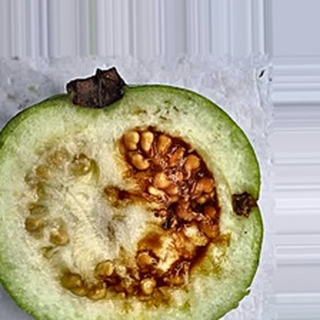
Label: guava_fruit_fly